Co-op Funeralcare

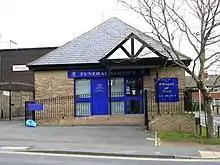
Co-op Funeralcare home in Garforth.

As a funeral director, Co-op Funeralcare arranges all aspects of a funeral service including transport, flowers, catering, obituaries and orders of service, liaising with the relevant officiants. The business caters for all cultures, faiths and beliefs and their services are available 24 hours a day, 7 days a week. Funeralcare also provide a range of funeral plans which allow people to plan and prepare for their funeral in advance. The Co-operative Funeralcare operates all of its funeral homes according to a strict NAFD code of practice, which ensures clients’ rights are properly protected. Employees are encouraged to take a BTEC vocational qualification in funeral directing, which Co-op Funeralcare helped to set up.